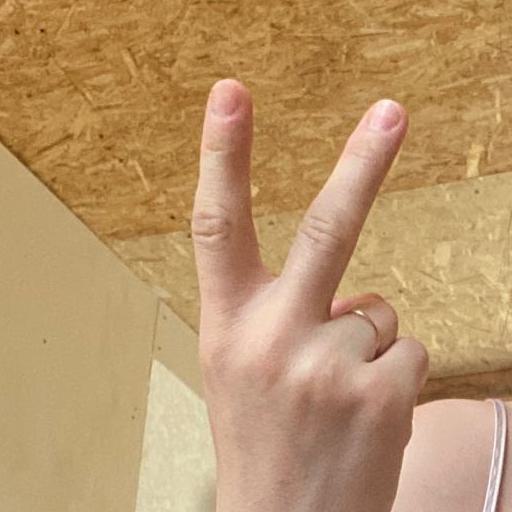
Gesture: peace_inverted